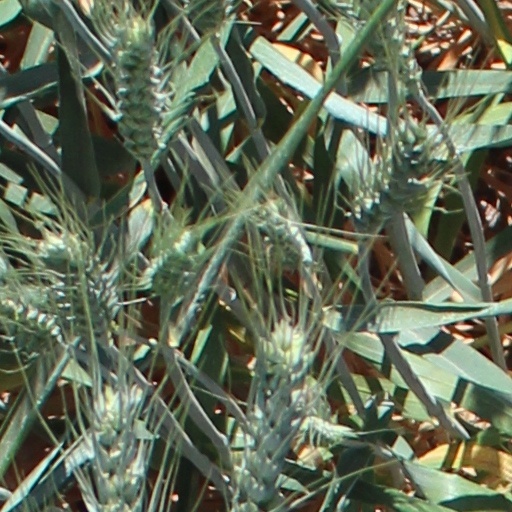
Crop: wheat